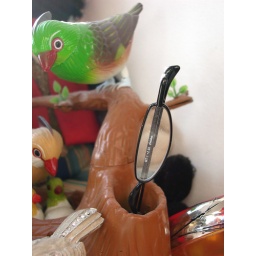
Singing plastic bird nest with found glasses in bedroom.